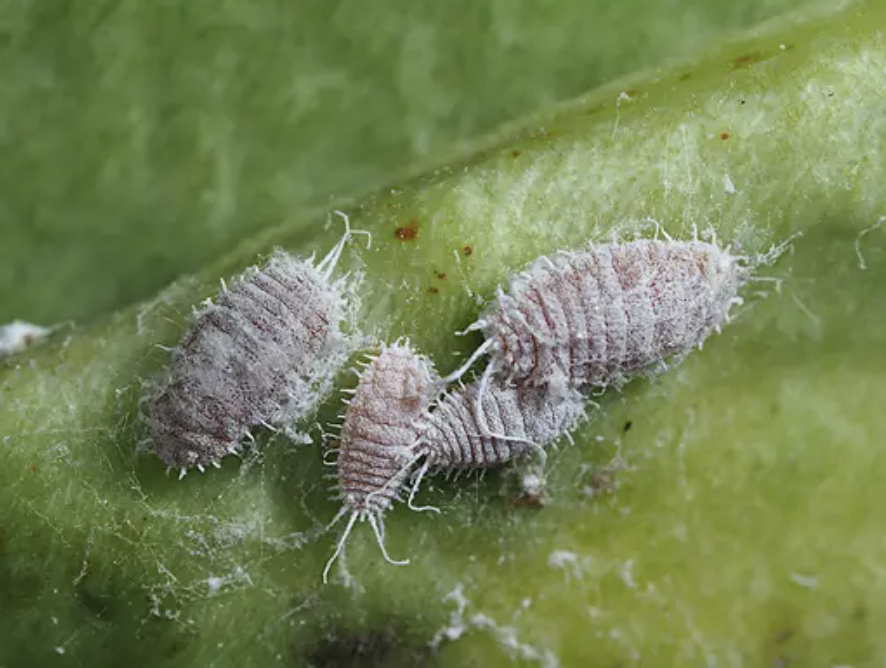
Label: mealybug_infestation